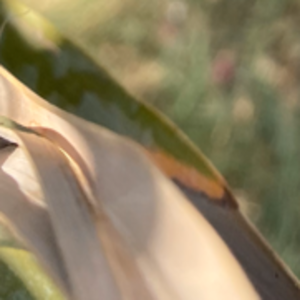
Label: Leaf Spots